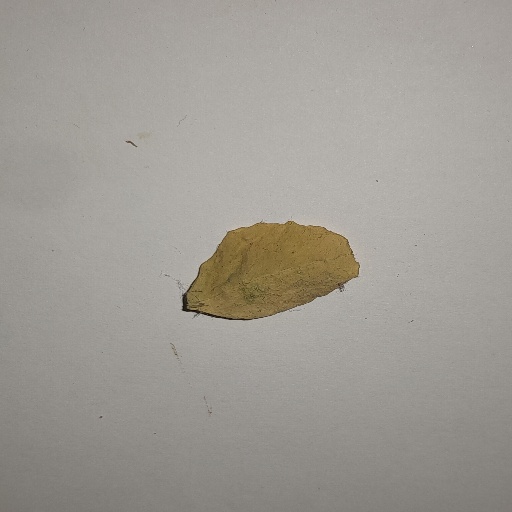
Species: Sojina
Leaf condition: Yellow Leaf